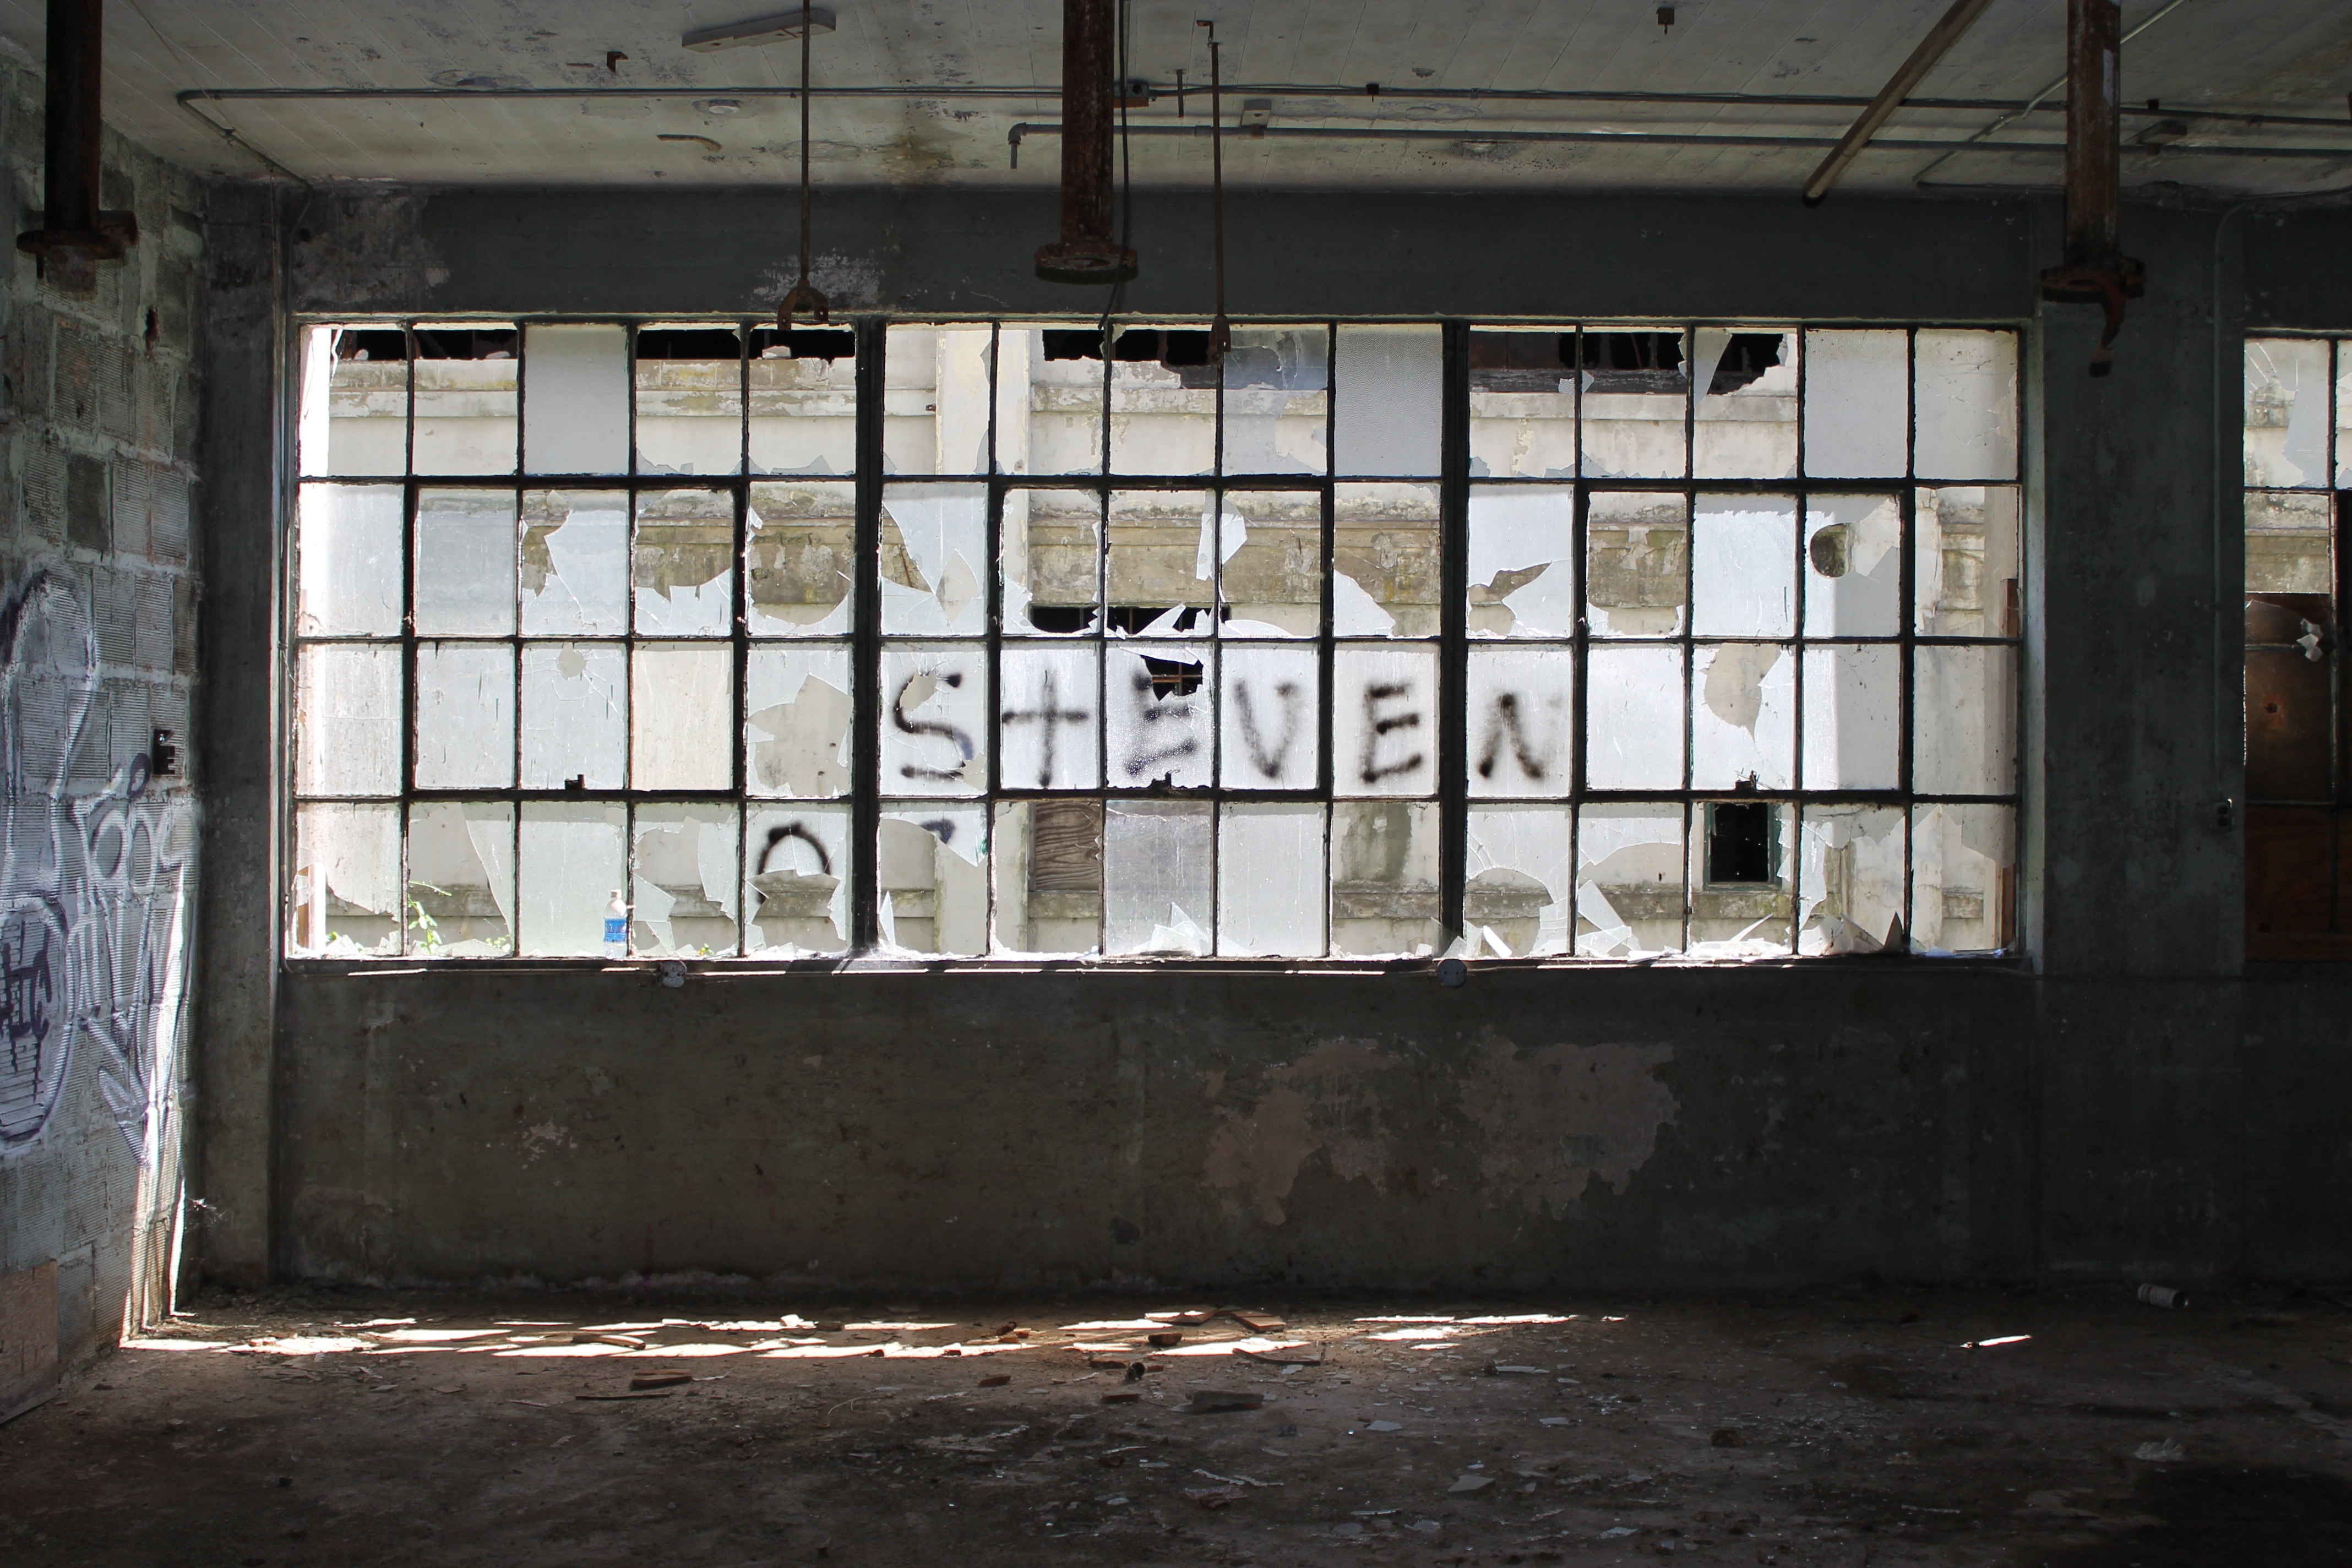
window, wall, facade, interior design, art, tourist attraction, urban area